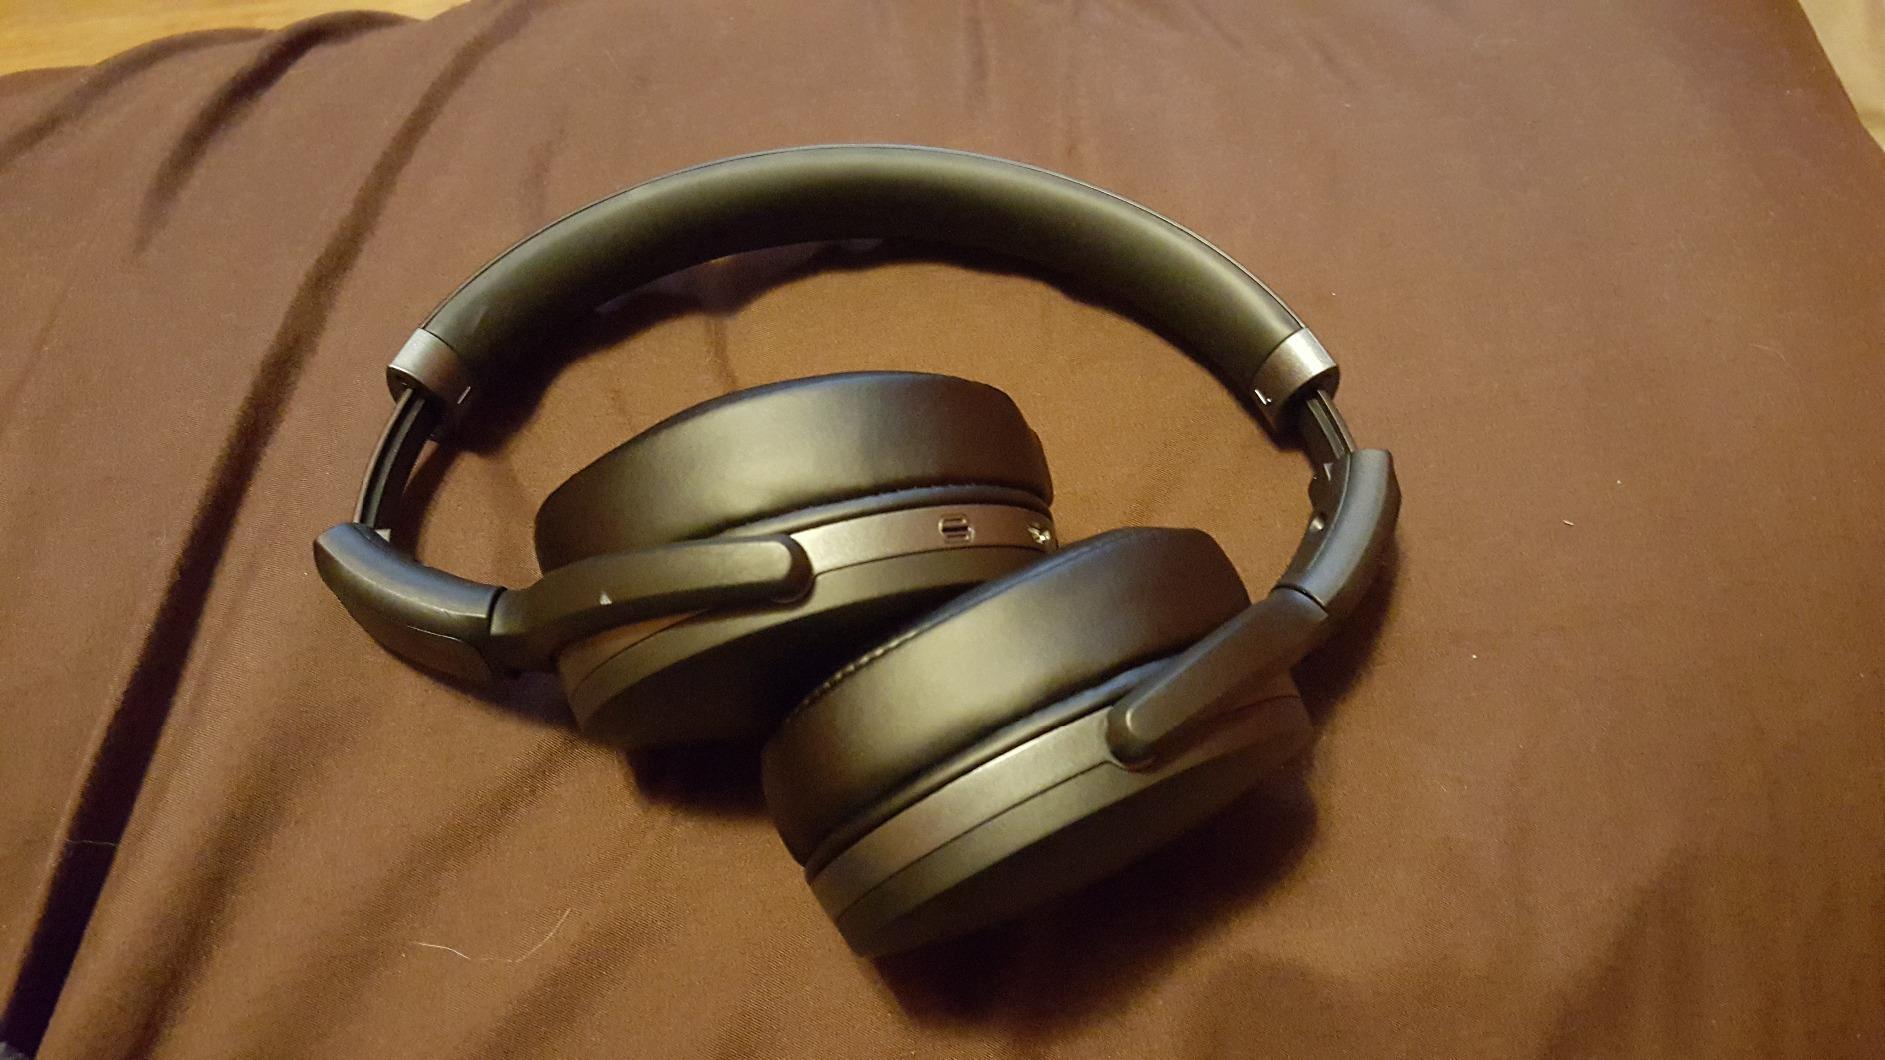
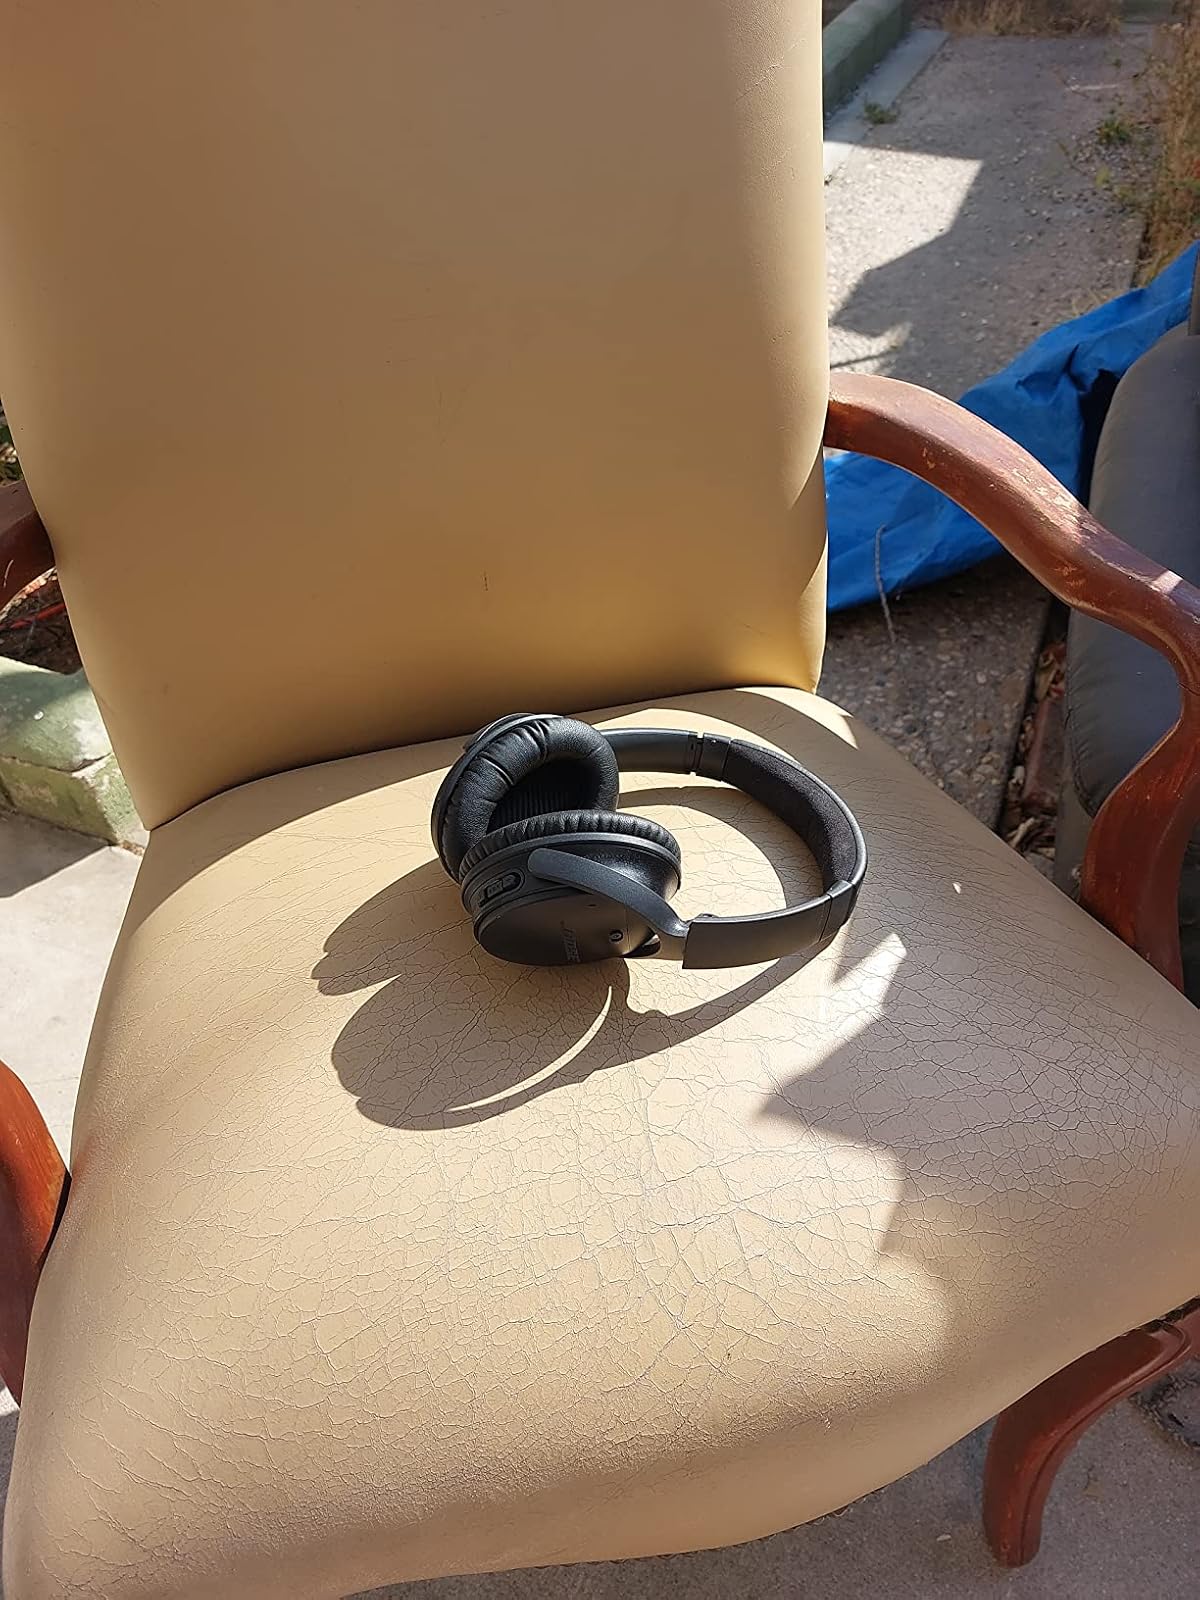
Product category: headphones
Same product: no